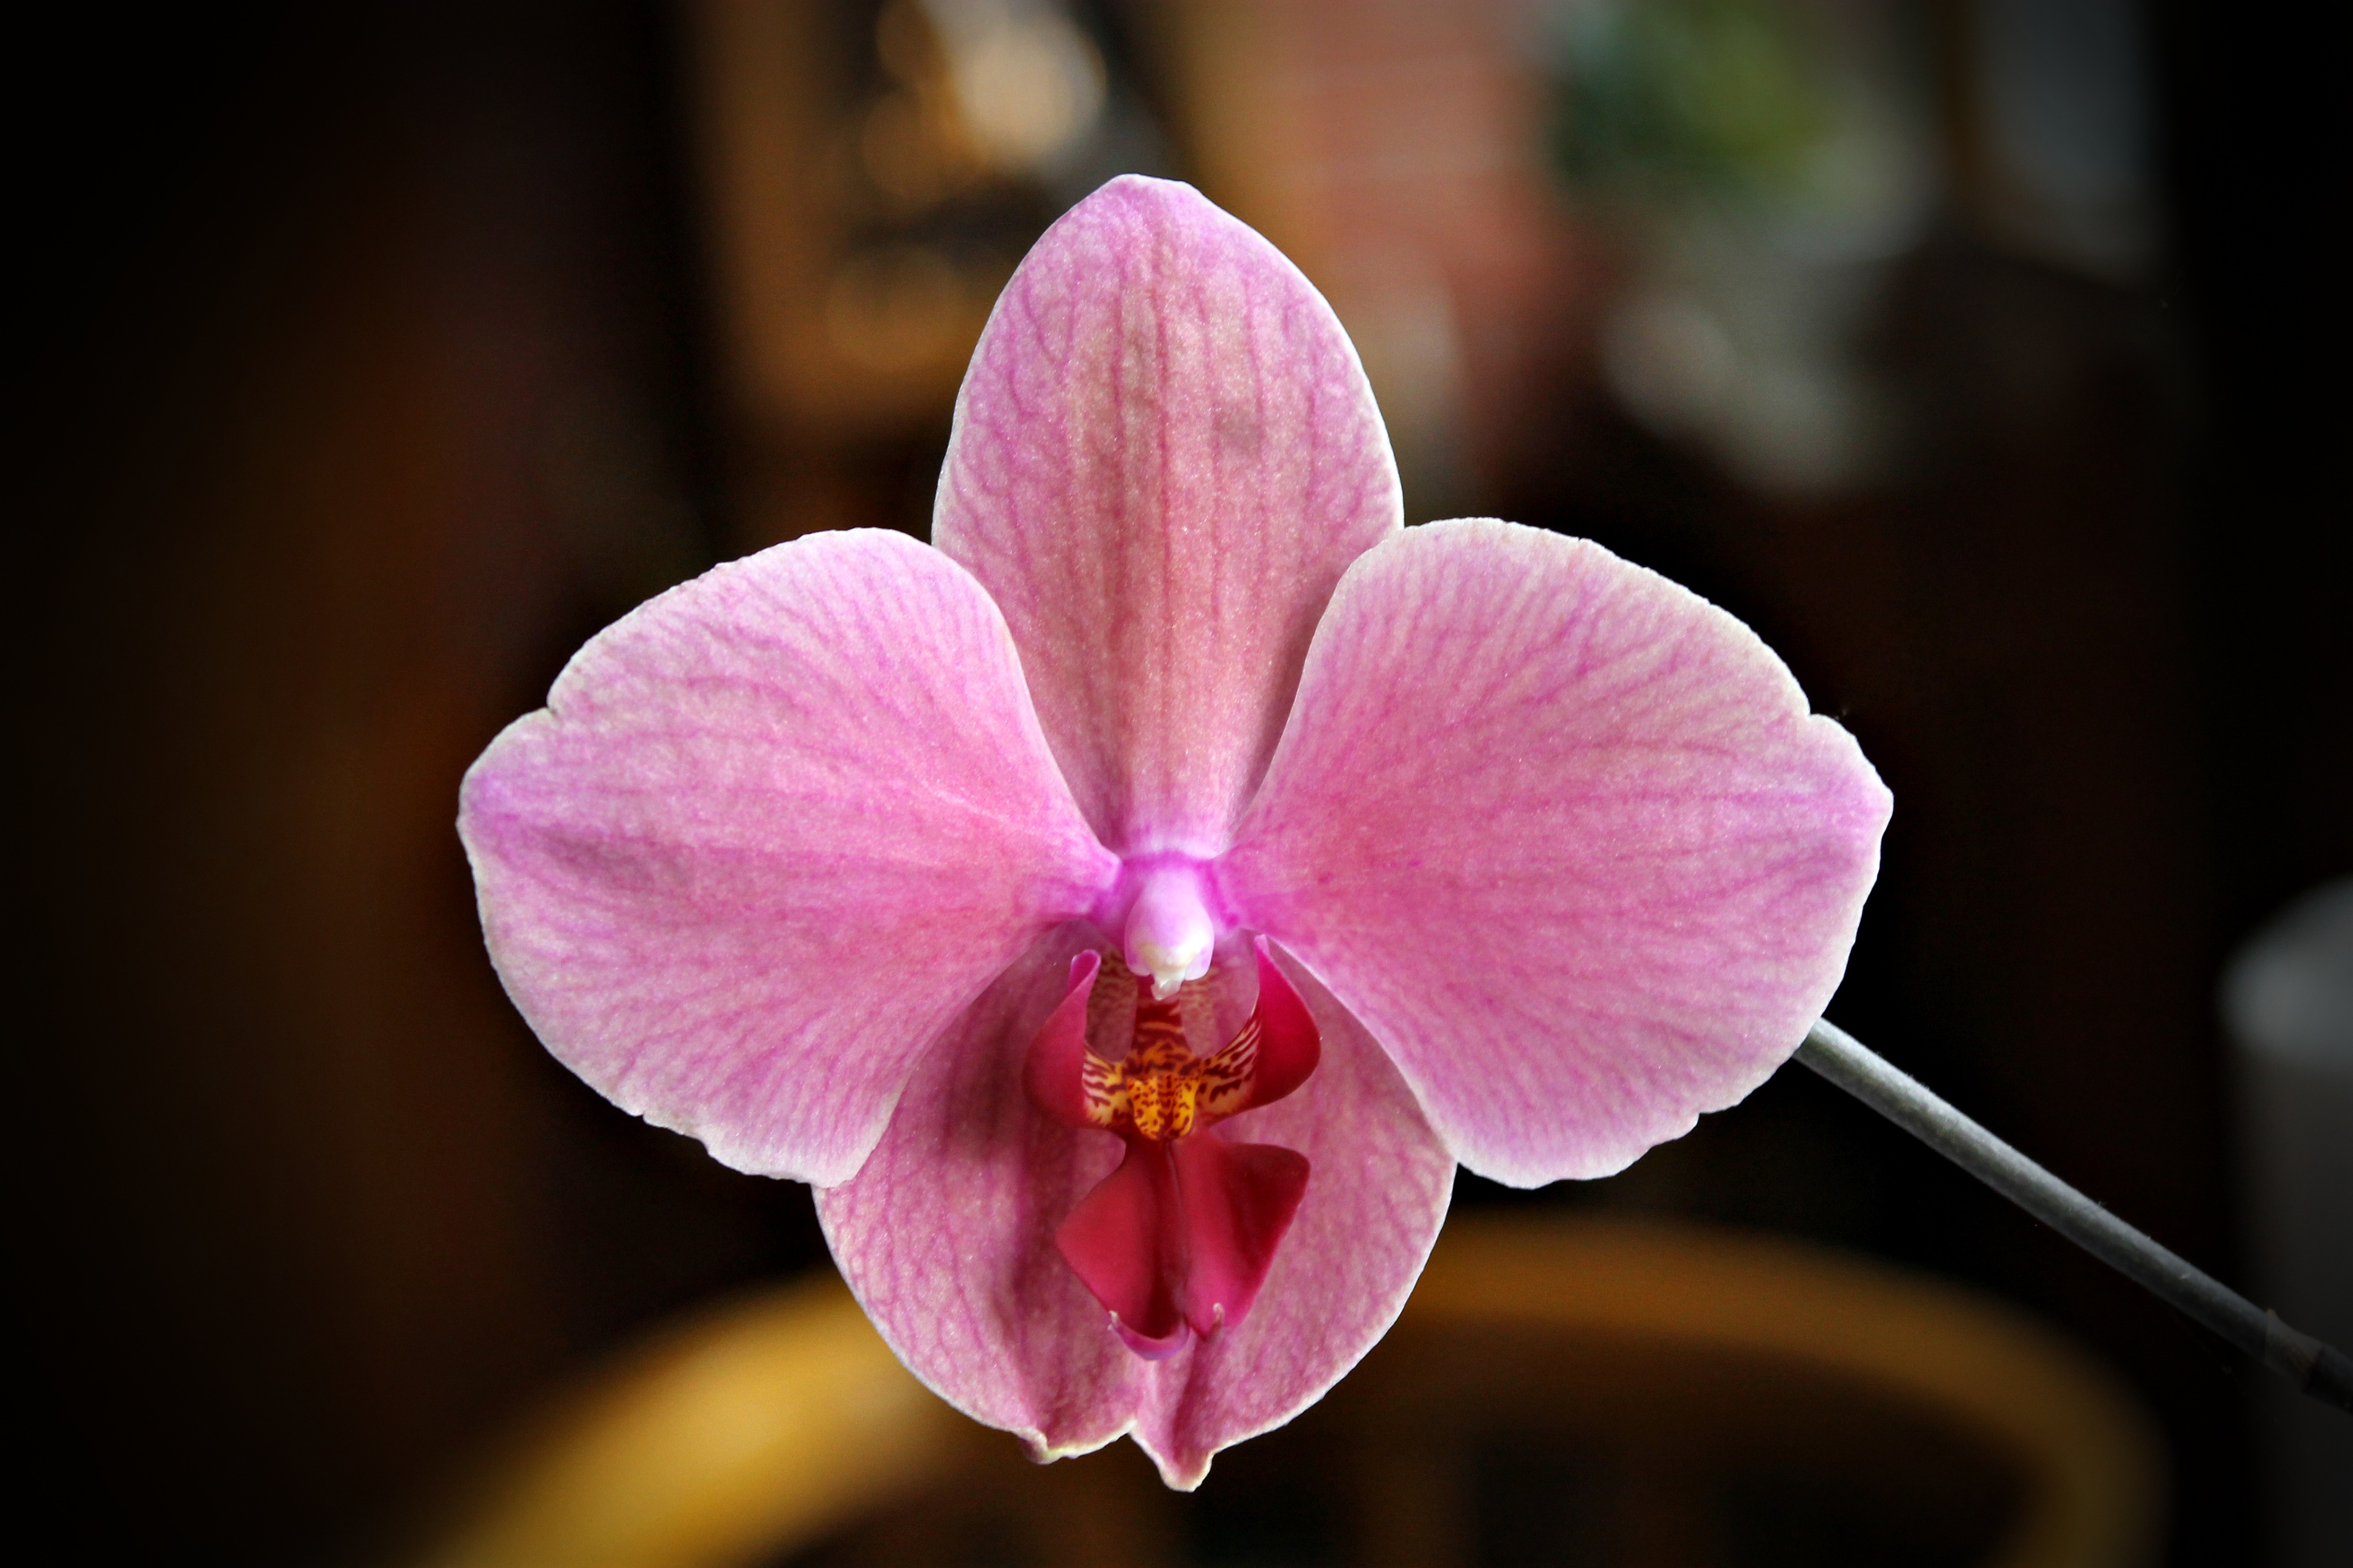
blossom, plant, photography, flower, petal, home, botany, pink, flora, orchid, close up, eye, house plant, mood, macro photography, flowering plant, cattleya, plant stem, land plant, moth orchid, christmas orchid